Lloyd Moseby

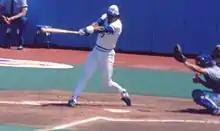
Moseby at bat during a game in September 1985

Lloyd Anthony Moseby (born November 5, 1959) is an American former Major League Baseball player. A center fielder, and good all-around athlete, Moseby's nickname, "Shaker", was said to stem from his ability to get away from or "shake" players who attempted to defend him on the basketball court.